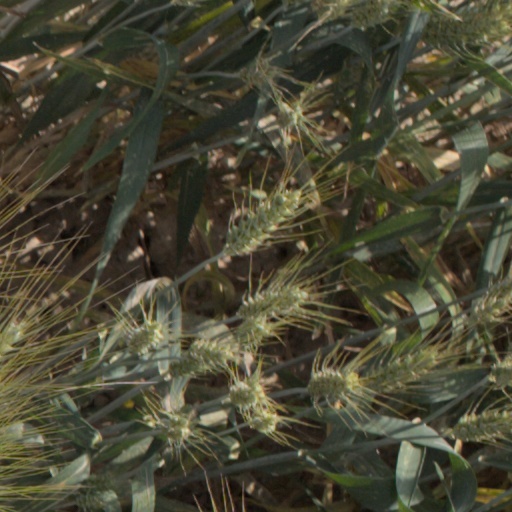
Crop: wheat